Lu Zhi (painter)

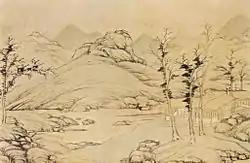
Lu Zhi, "River Landscape in Spring ", National Palace Museum, 1535

Lù Zhì, formerly romanized as Lu Chih (ca. 1496–1576), was a Chinese landscape painter, calligrapher, and poet during the Ming dynasty (1368–1644).